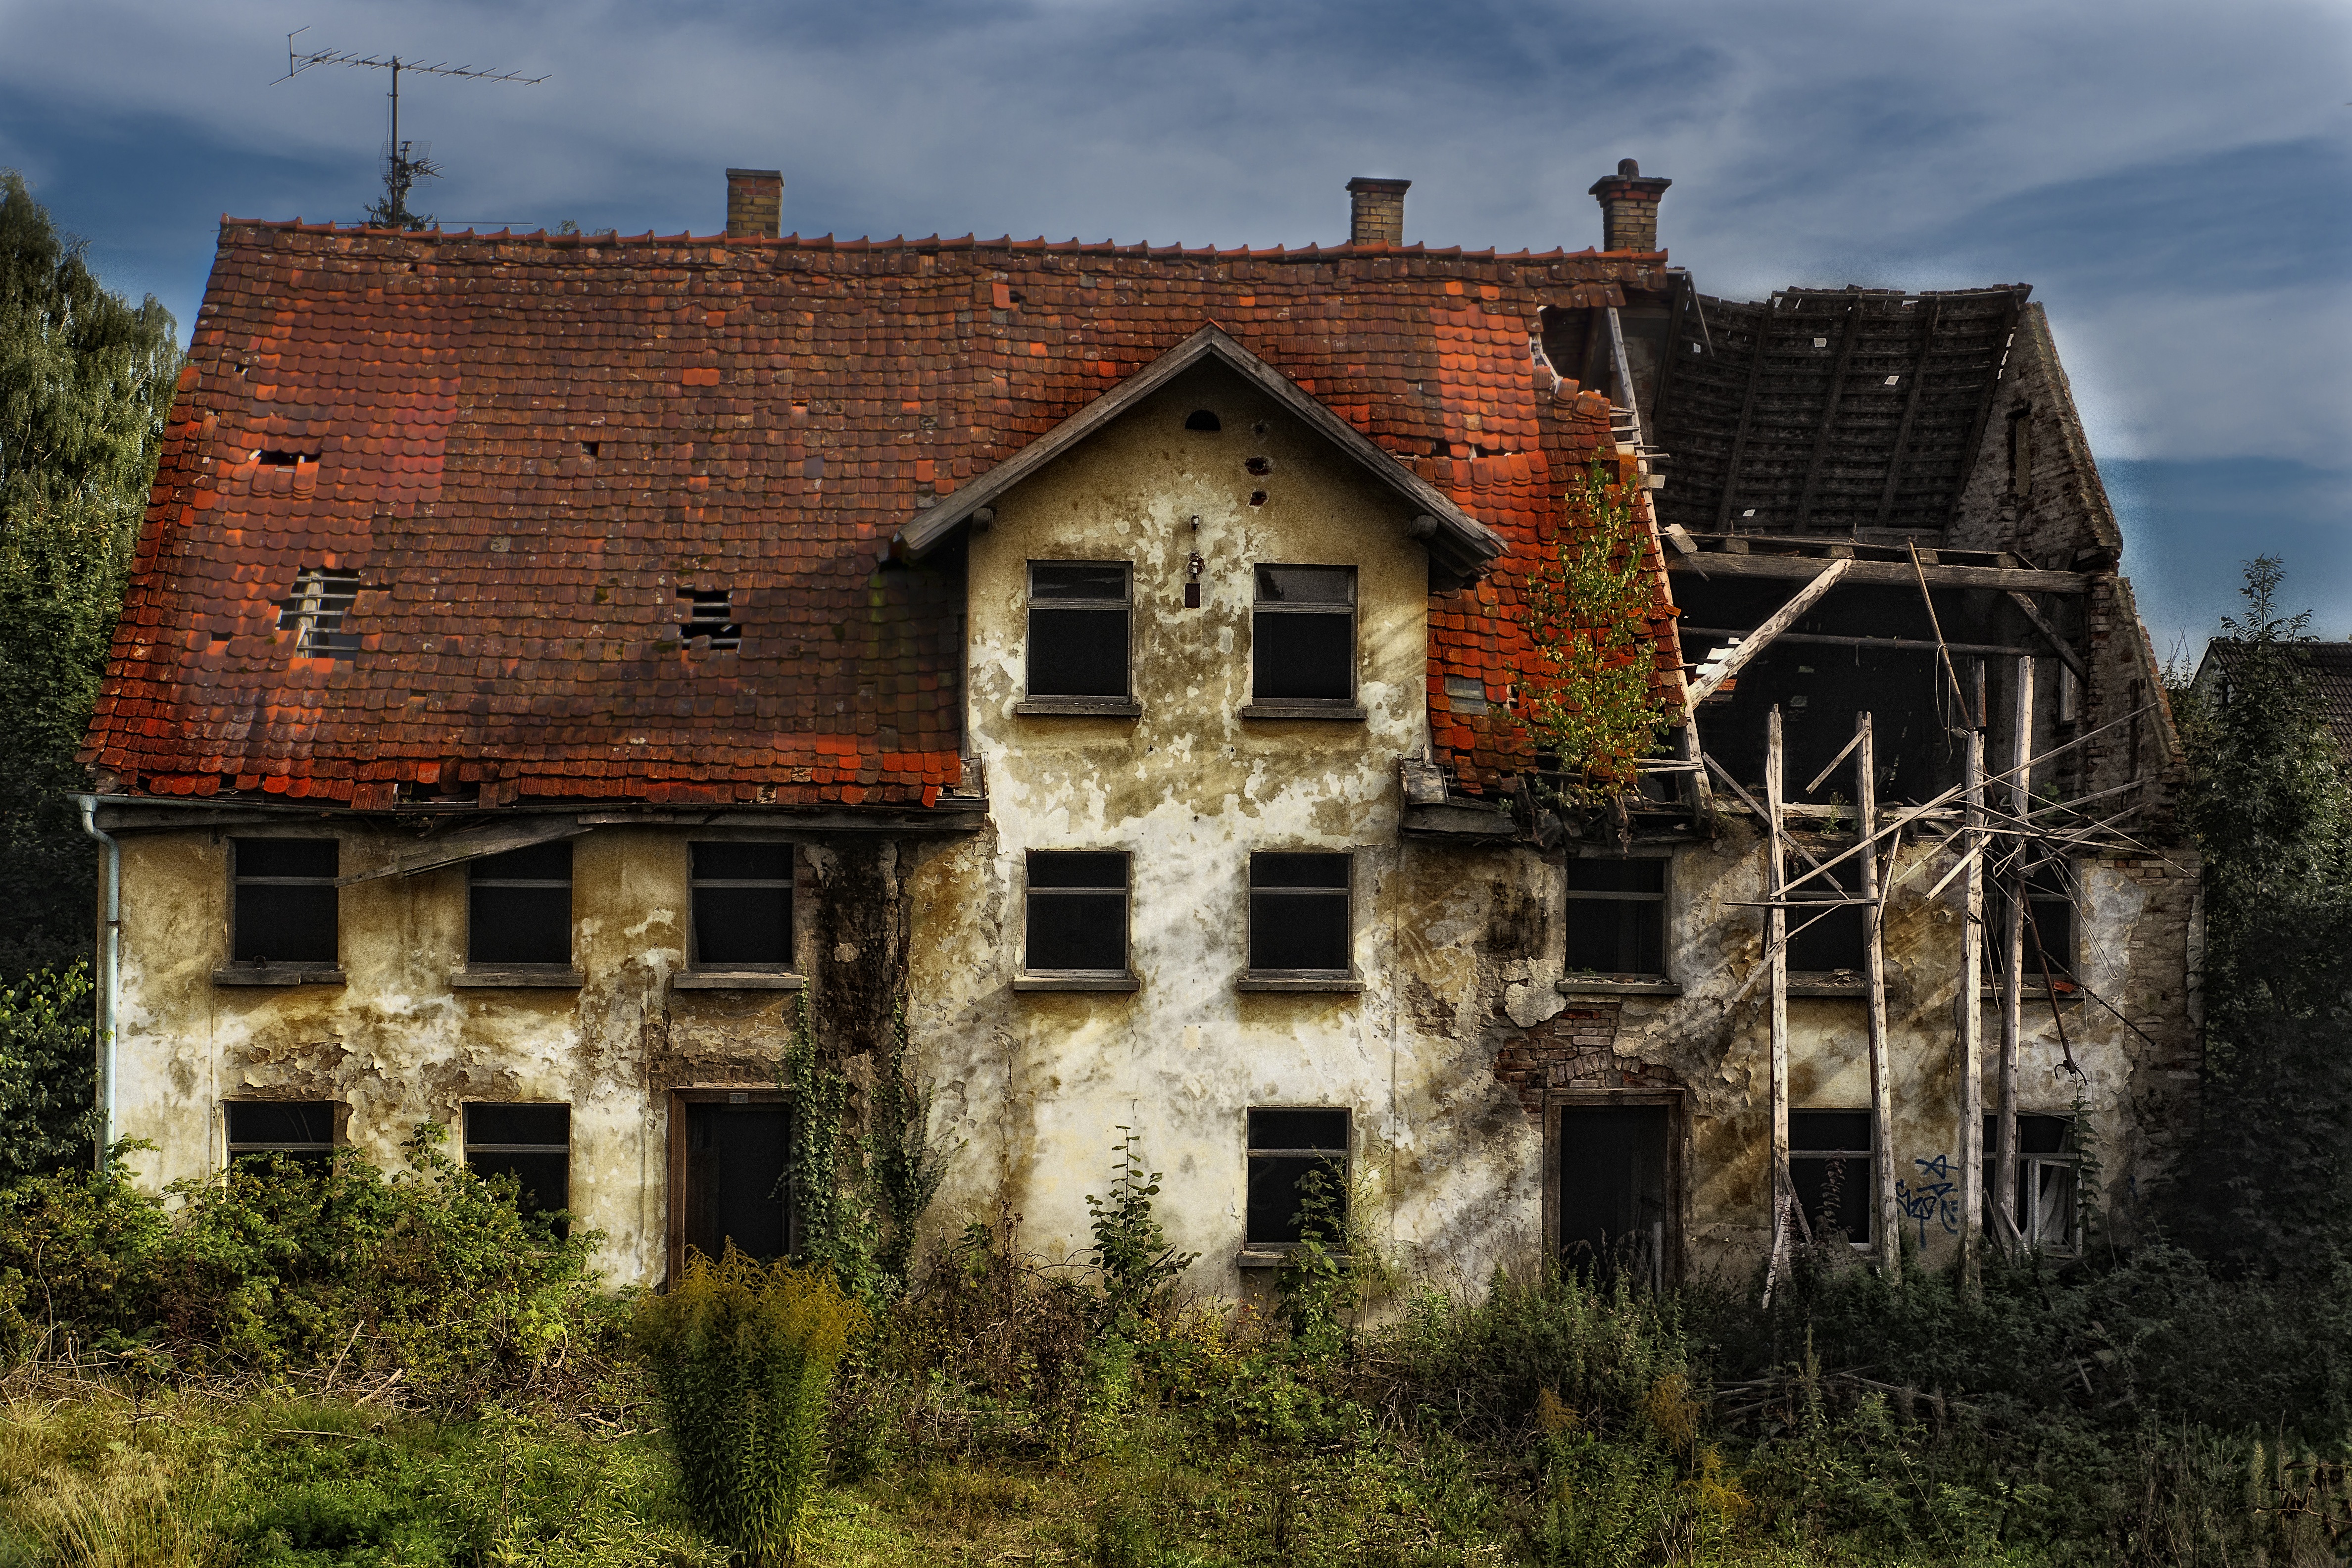
architecture, antique, house, building, chateau, old, home, village, cottage, broken, facade, property, decay, bare, ruin, old building, old house, ruins, farmhouse, estate, forget, transient, old houses, leave, break up, manor house, lapsed, rural area, run down, lonely house, residential area